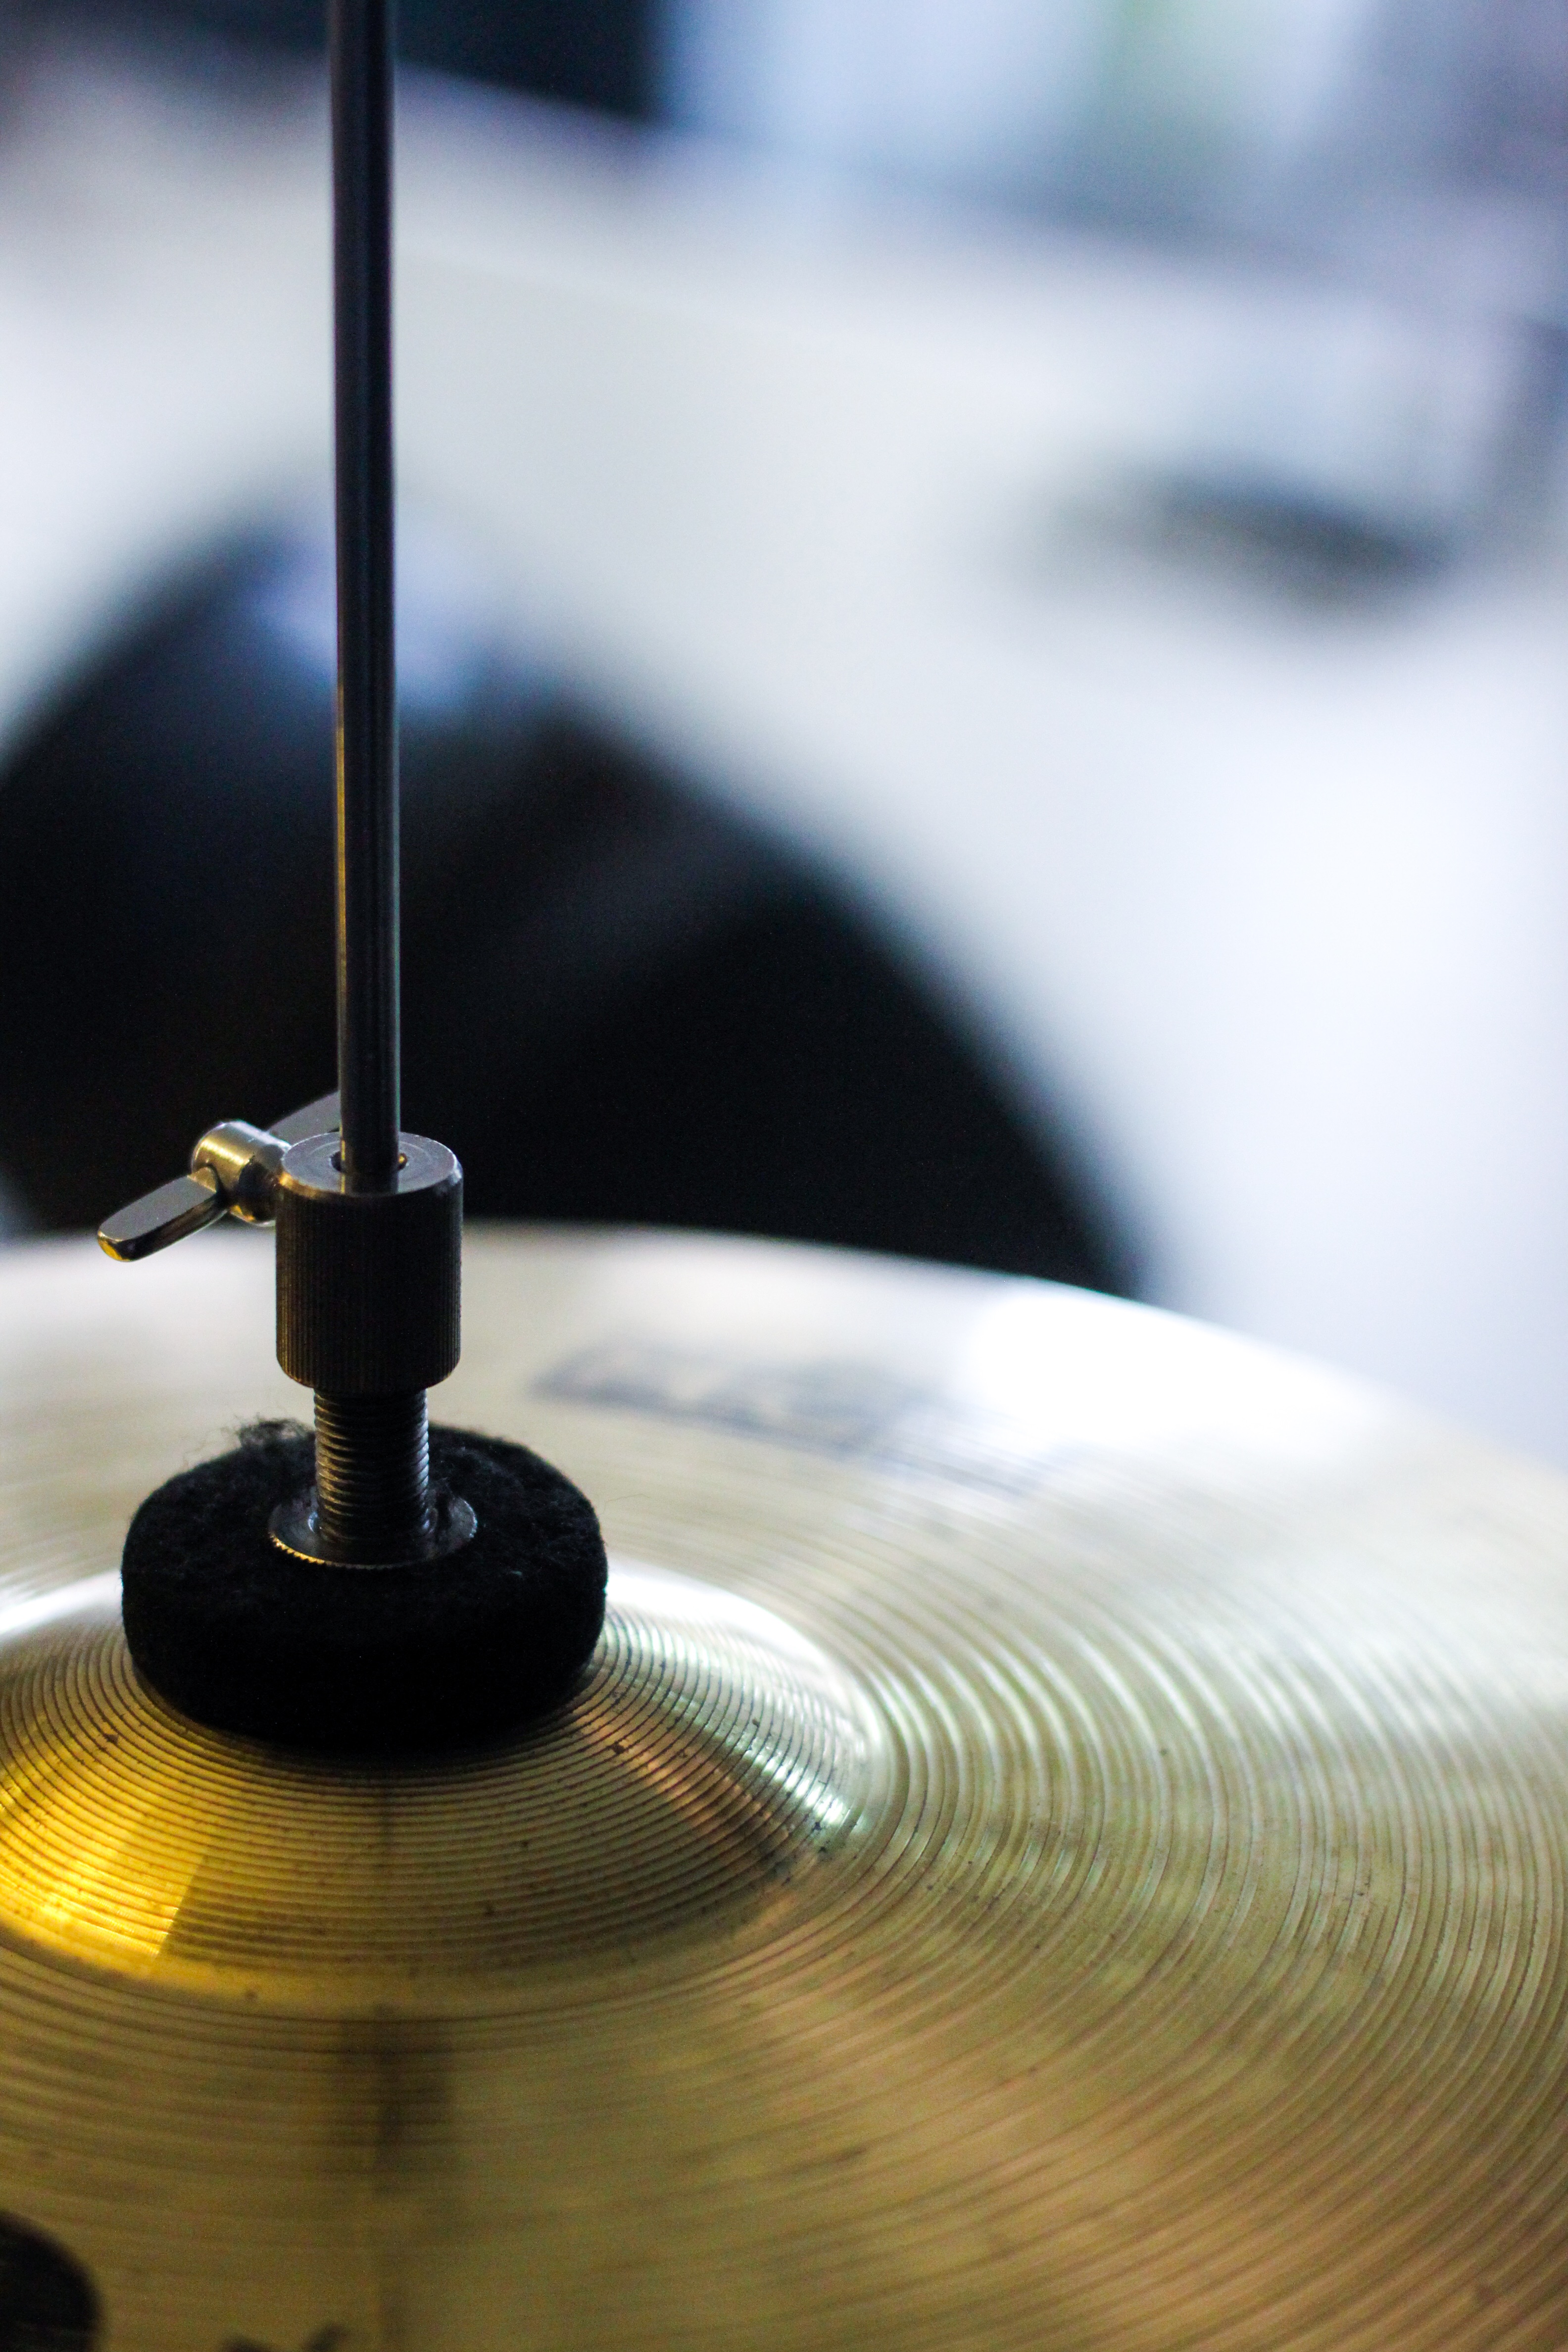
table, light, white, glass, green, color, blue, lighting, material, close up, shape, macro photography